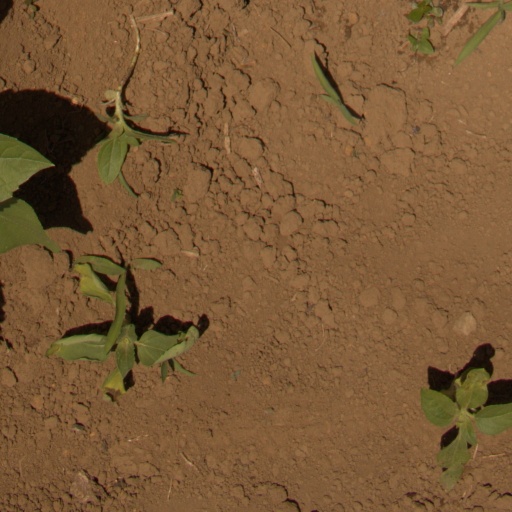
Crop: Jerusalem artichoke